Lothar von Kübel

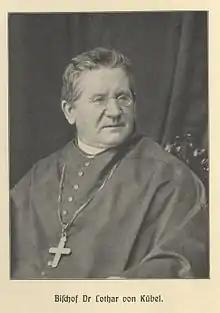
Lothar von Kübel

Lothar Kübel or (from 1870) von Kübel (22 April 1823 in Sinzheim – 3 August 1881 in Sankt Peter, Baden-Württemberg) was a German Roman Catholic clergyman, who acted as auxiliary bishop and Apostolic Administrator in the Roman Catholic Archdiocese of Freiburg. A street in his birthplace as well as the town's Realschule and Hauptschule are all named after him.